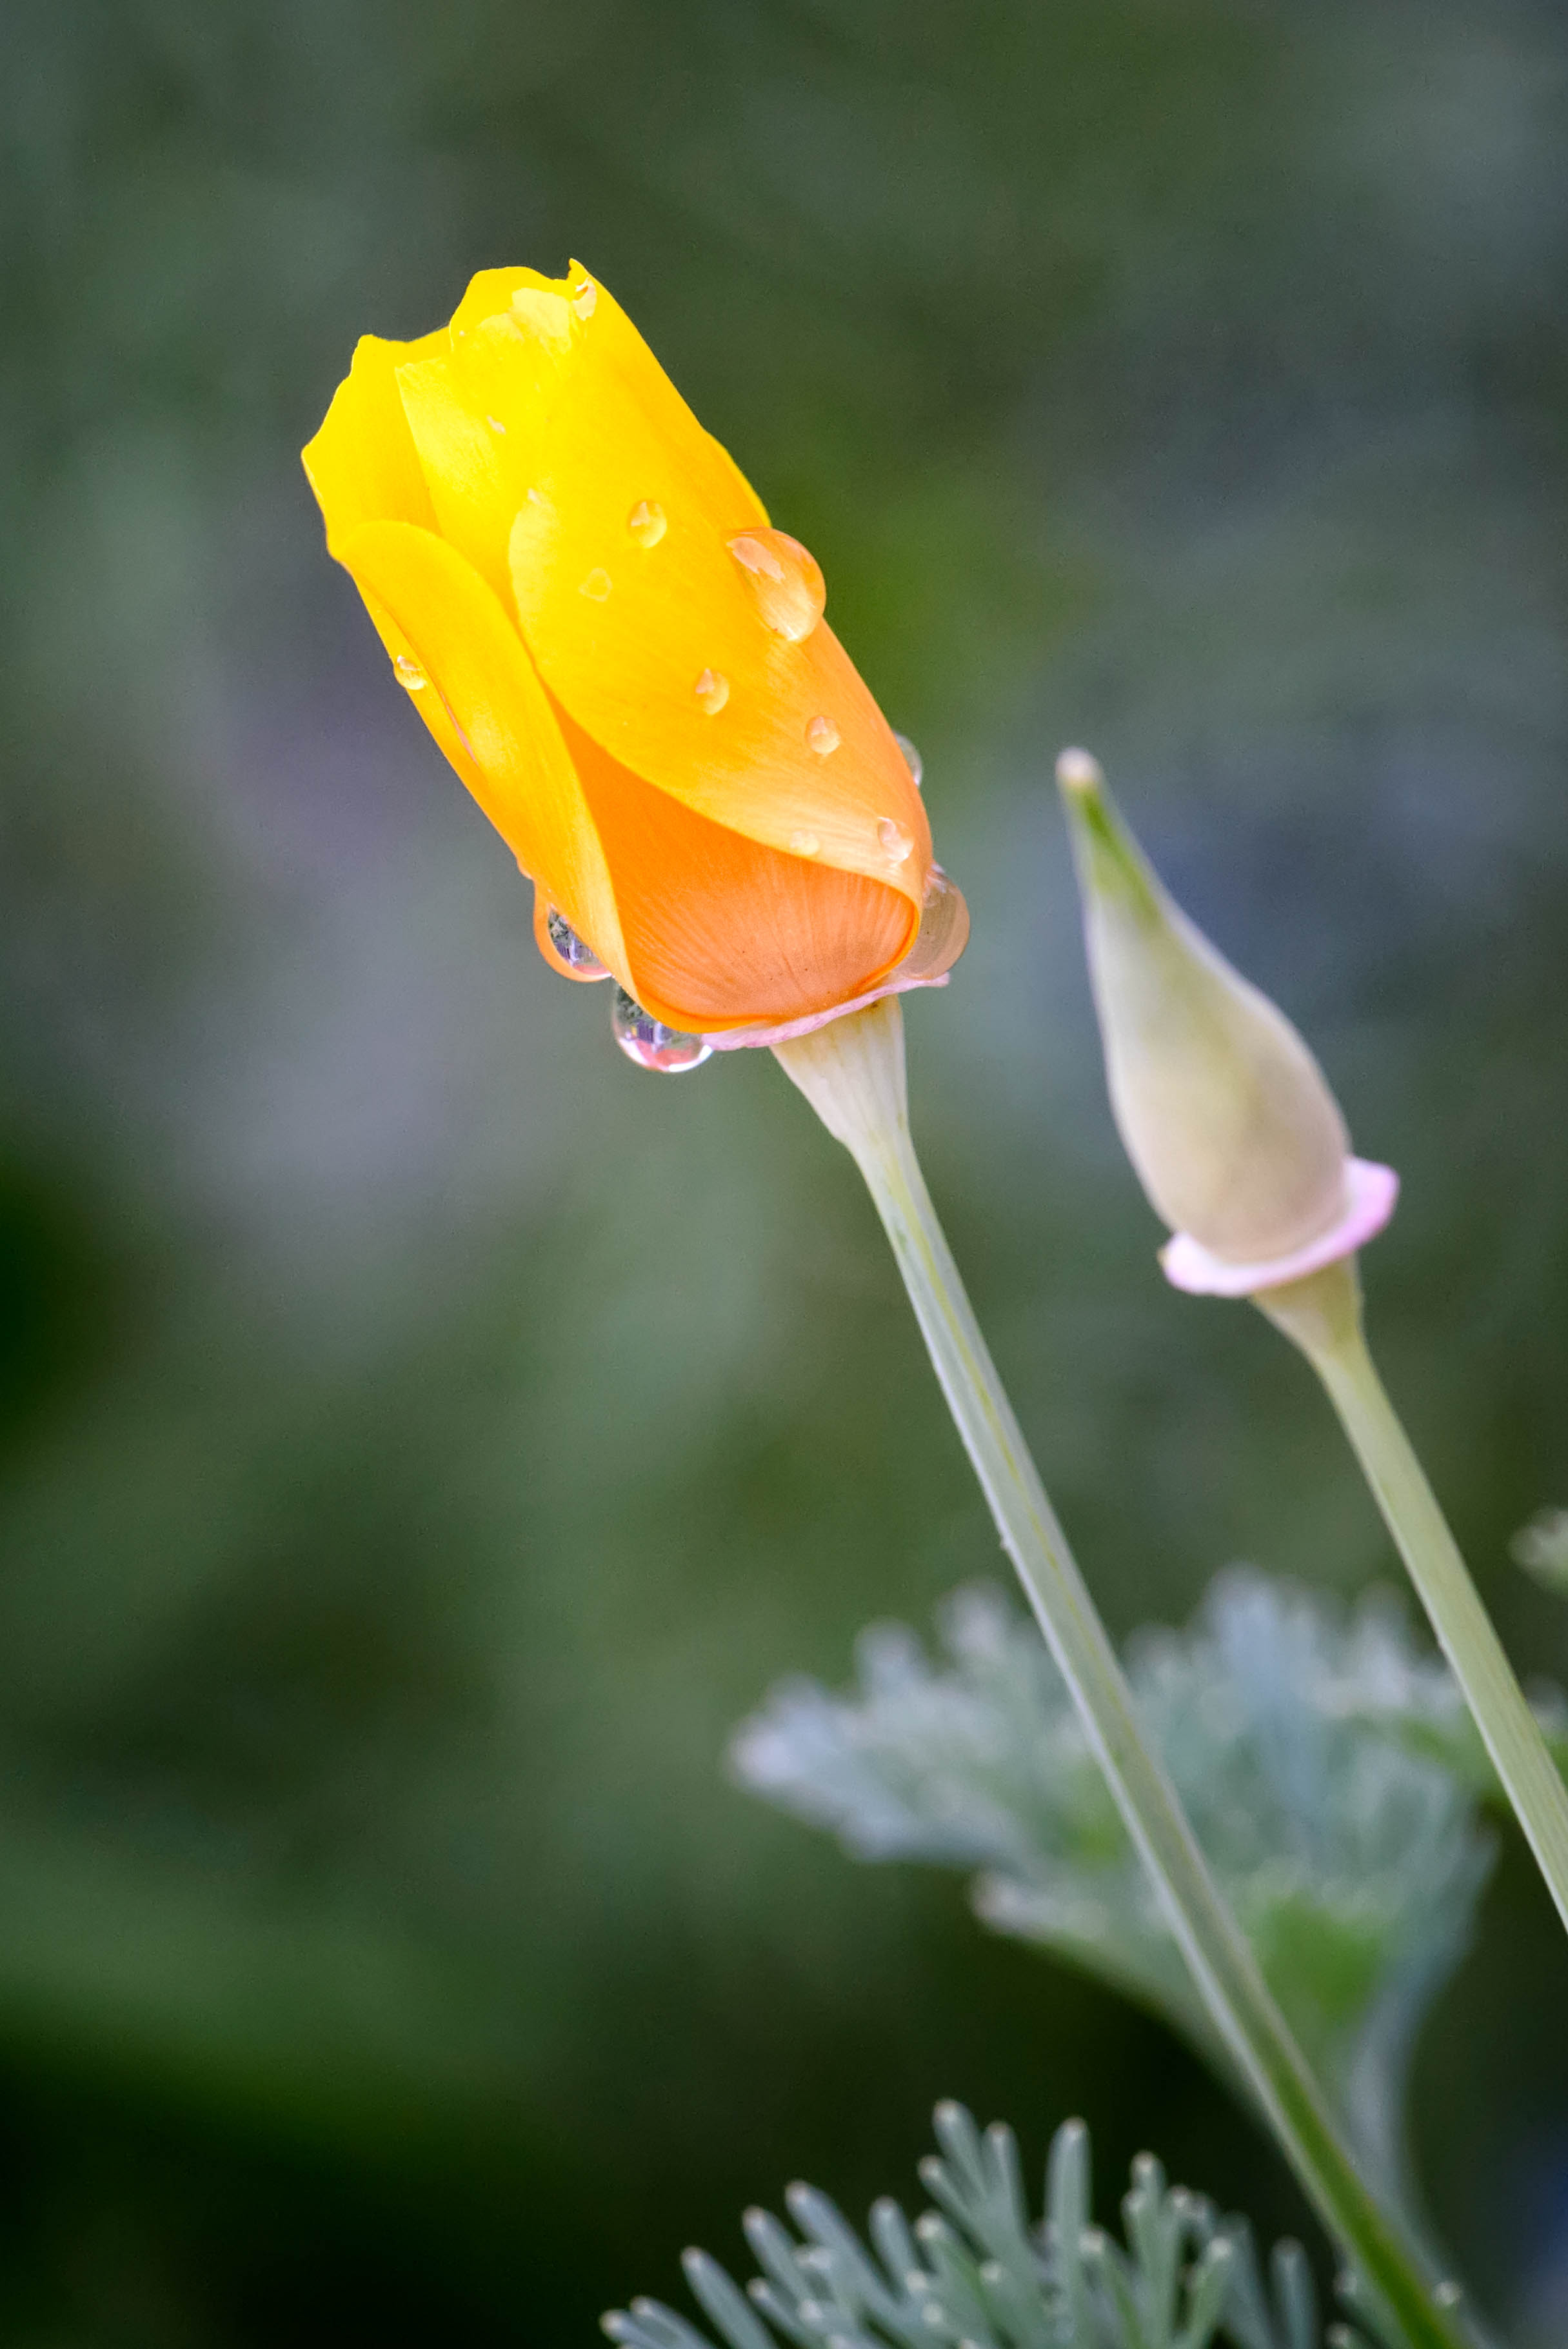
flower, yellow, petal, eschscholzia californica, plant, orange, close up, botany, flowering plant, water, bud, leaf, poppy family, plant stem, wildflower, tulip, macro photography